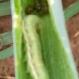
Crop: Onion
Condition: caterpillar-p